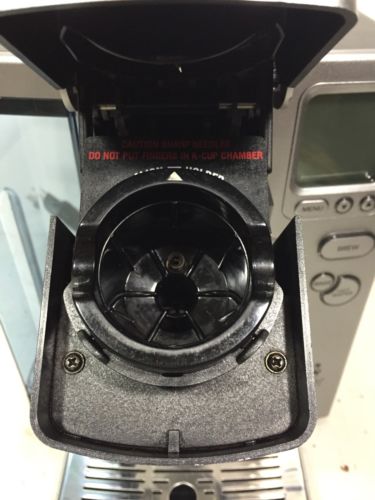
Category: coffee maker